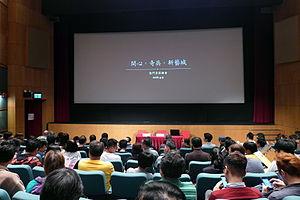
Les Archives du film de Hong Kong sont une cinémathèque chargée de collecter, restaurer et diffuser le patrimoine du cinéma hongkongais. Fondées en 1993 par le Conseil urbain, elles rejoignent la Fédération internationale des archives du film en 1996. Elles sous la gestion du département des services des loisirs et culturels depuis 2000.